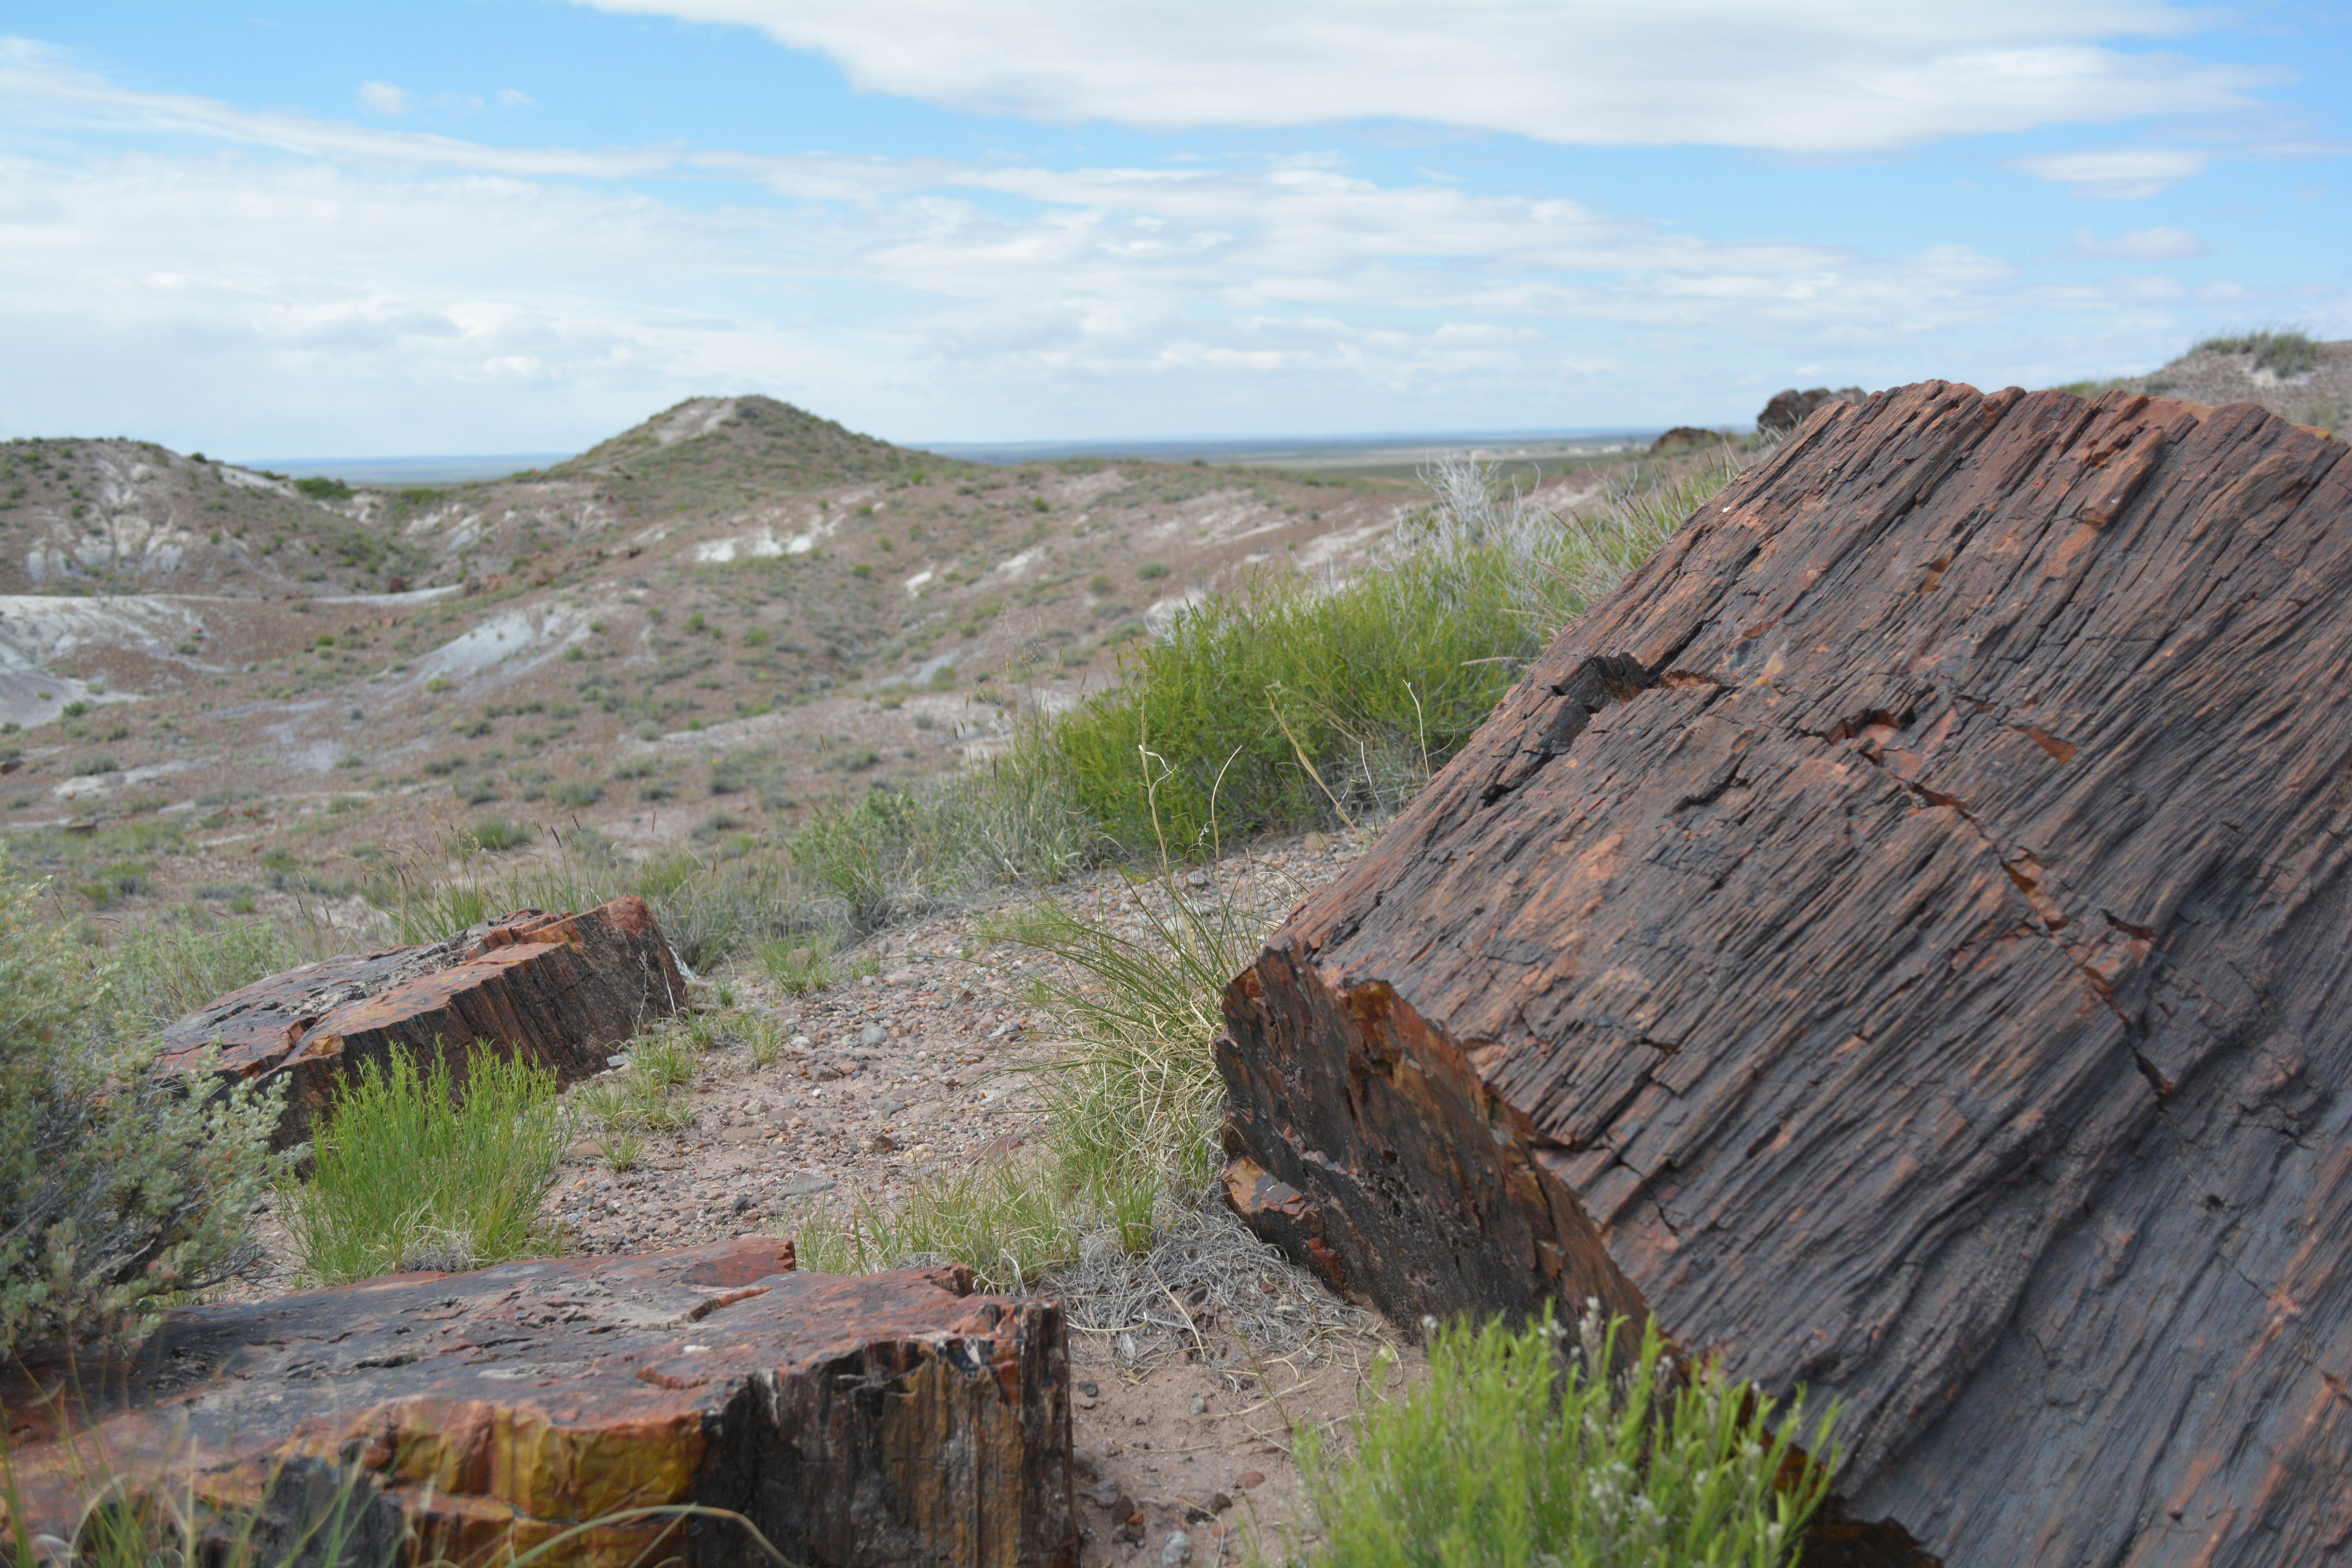
rock, wilderness, walking, mountain, trail, adventure, cliff, canyon, terrain, ridge, geology, badlands, plateau, marccooper, painteddesert, petrifiedforest, route66, holbrook, arizonalandscape, wadi, bedrock, landform, geographical feature, geological phenomenon